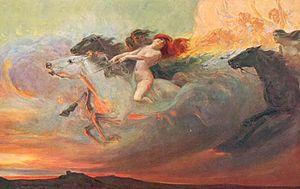
Le Crépuscule